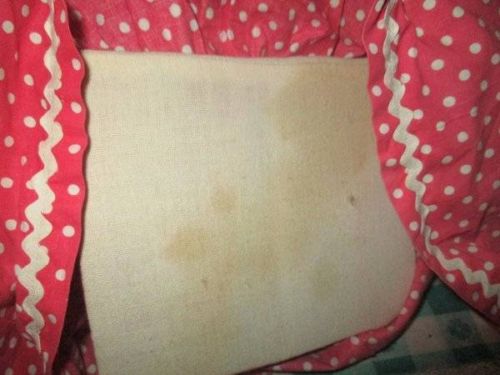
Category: toaster